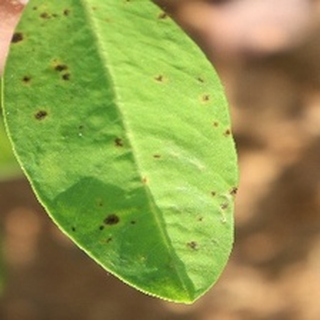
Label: groundnut_early_leaf_spot